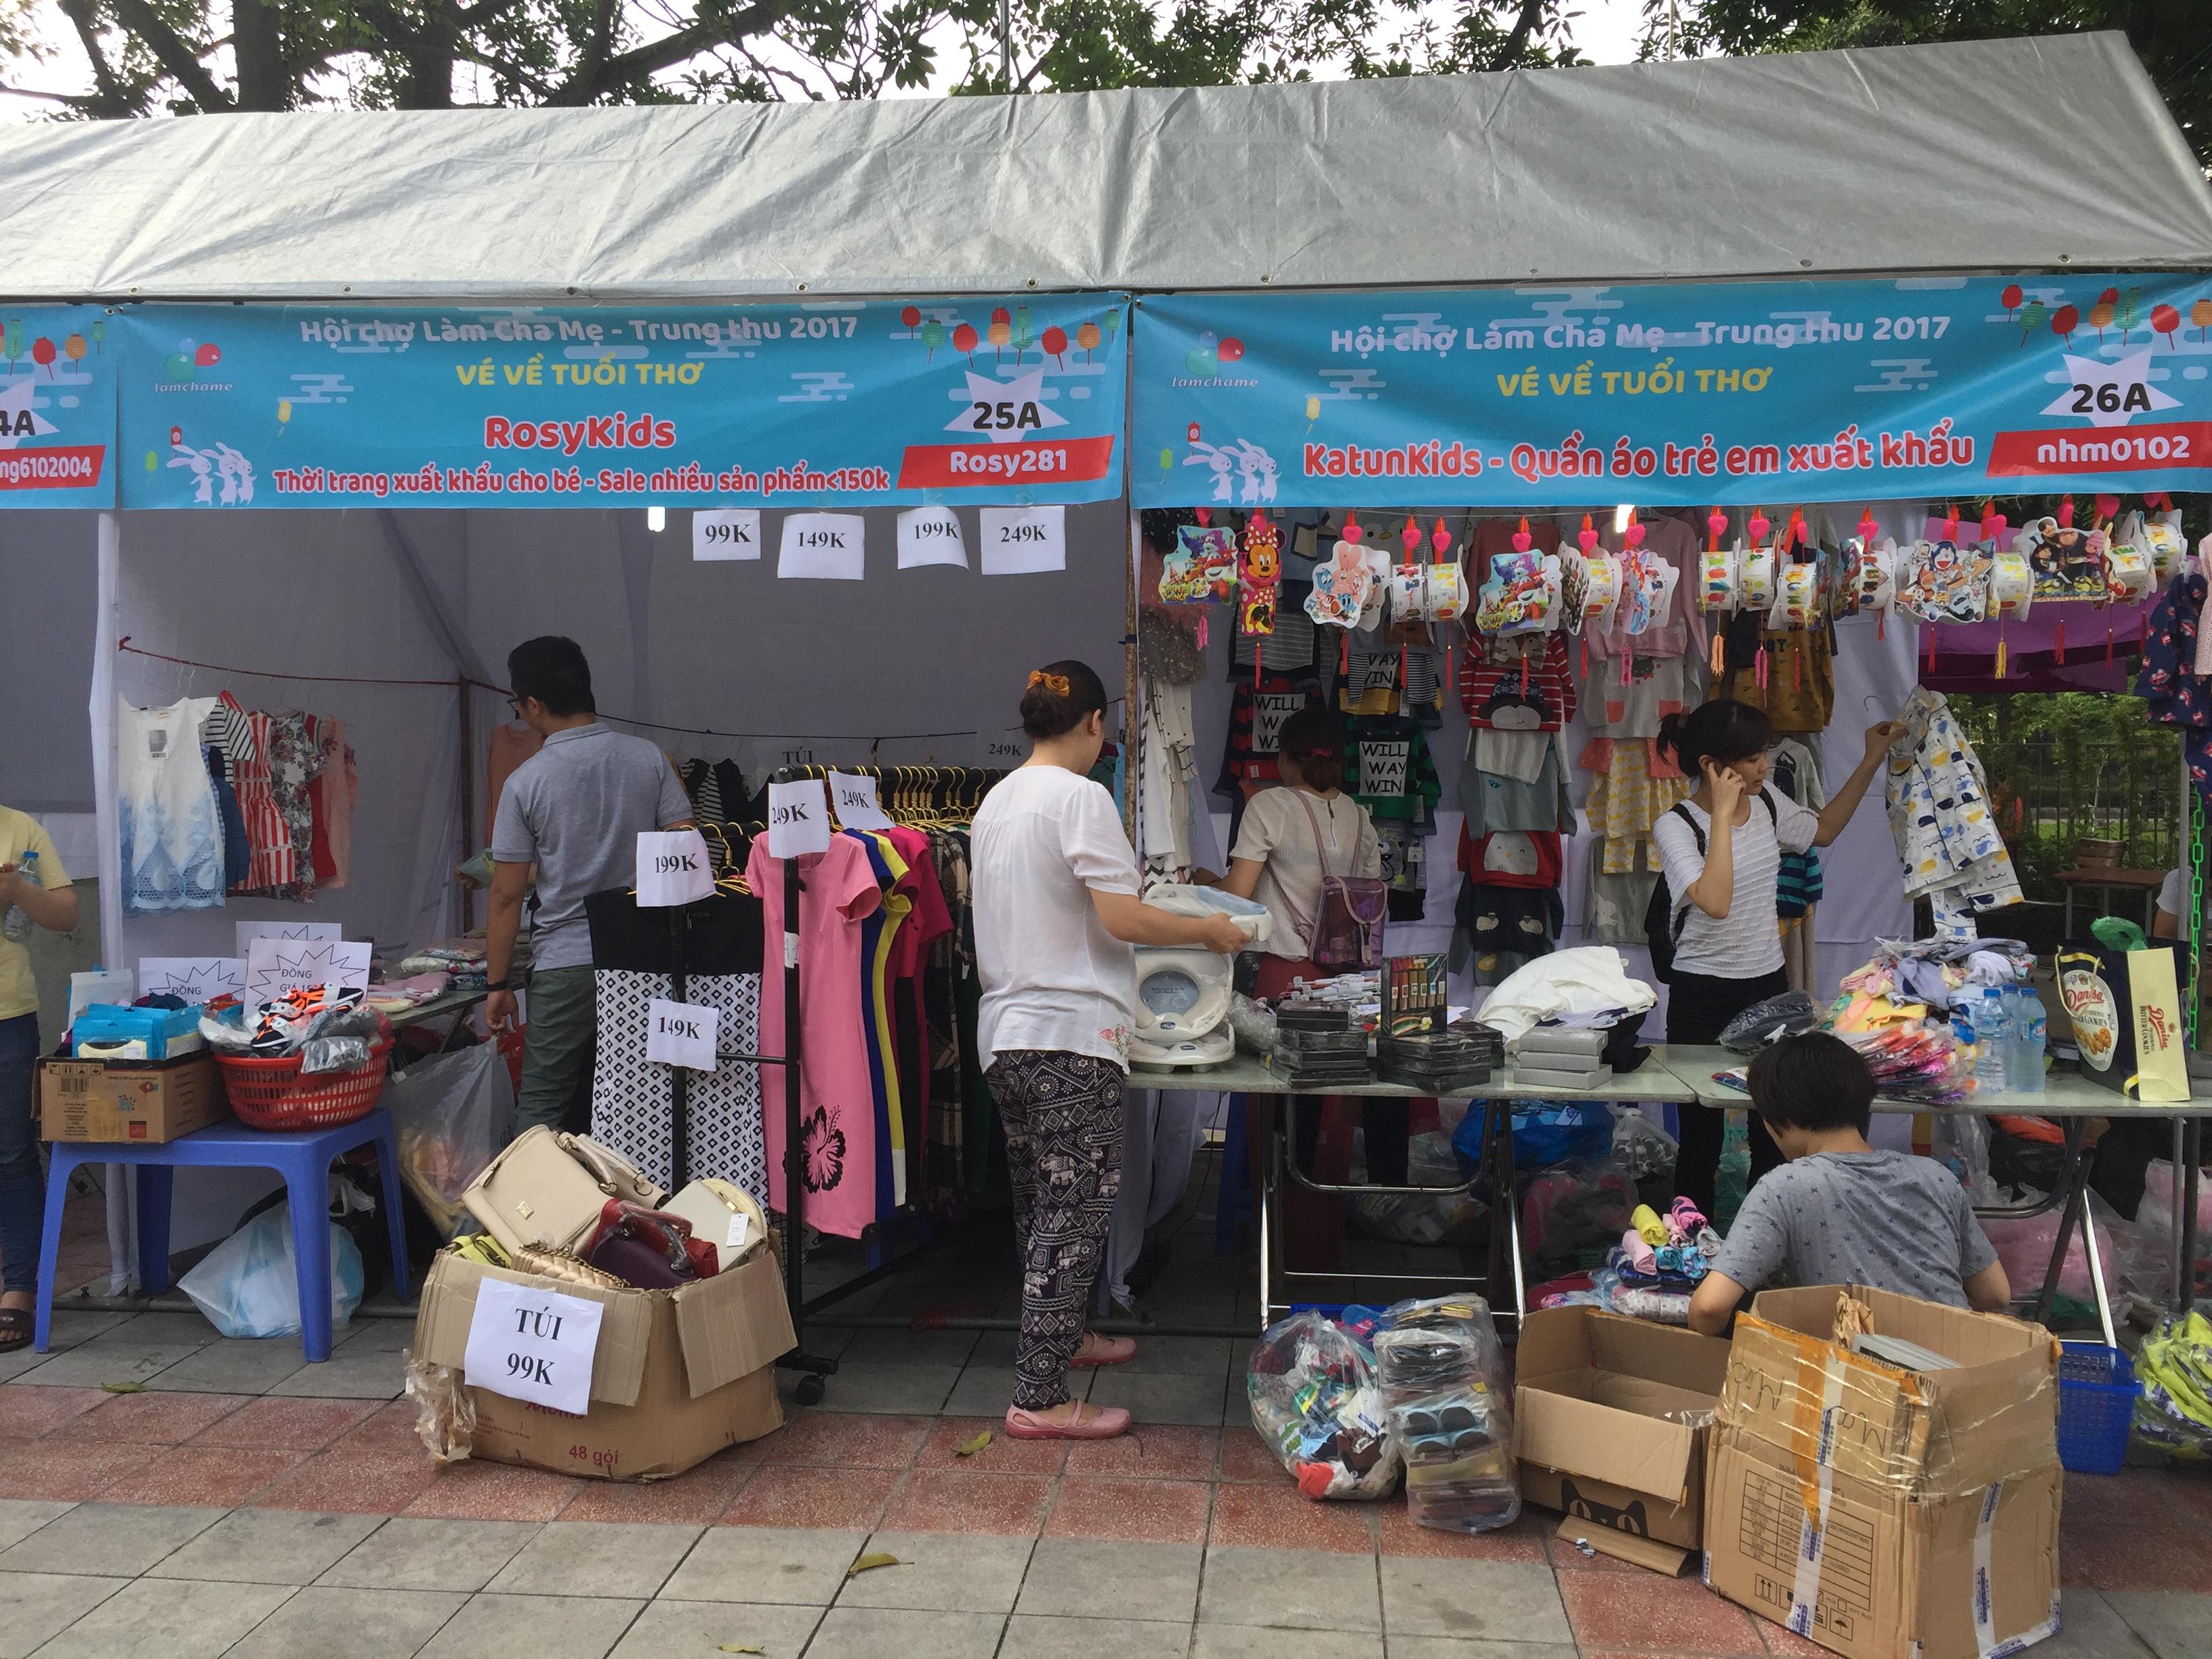
một vài người đang xuất hiện ở trong các gian hàng